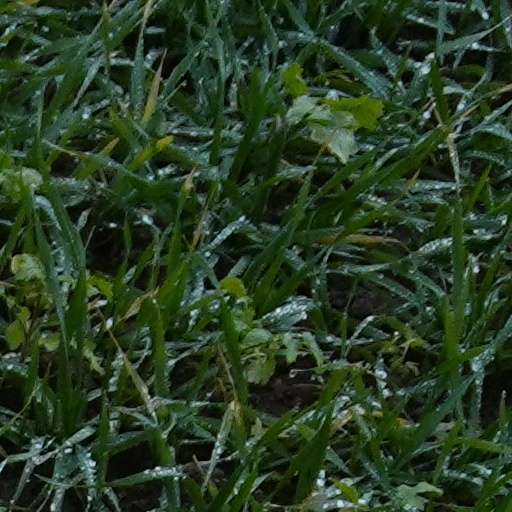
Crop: wheat